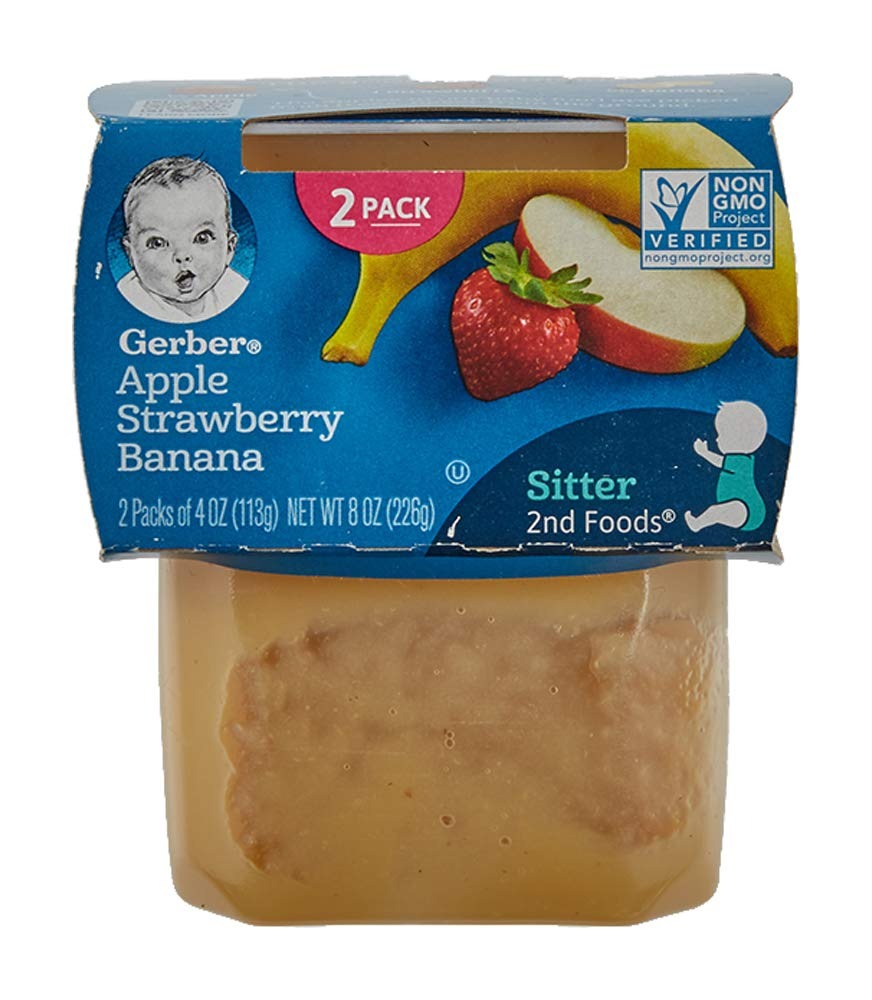
Item Name: Gerber 2nd Foods Peaches, 4 oz Tubs, 2 Count (Pack of 8)
Value: 64.0
Unit: Ounce

Price: 1.89